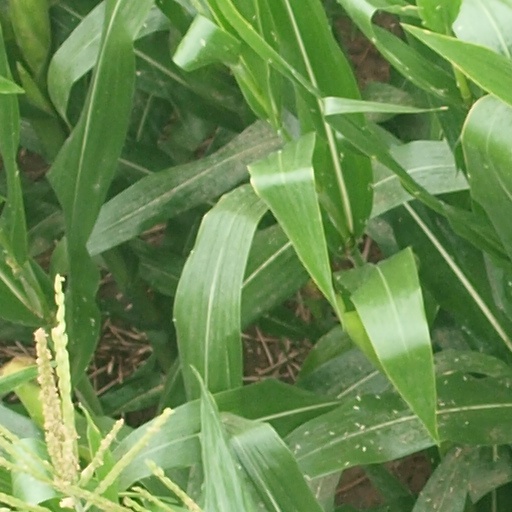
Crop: maize; corn